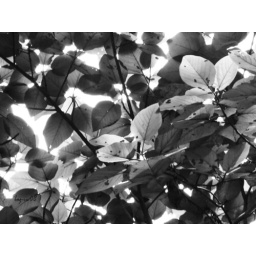
leaves in black and white